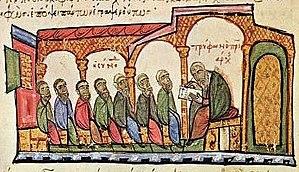
L’Empire byzantin ou Empire romain d'Orient désigne l'État apparu vers le IVᵉ siècle dans la partie orientale de l'Empire romain, au moment où celui-ci se divise progressivement en deux.